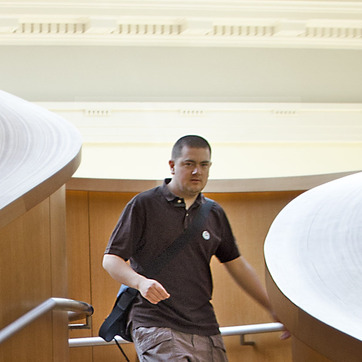
Material: skin